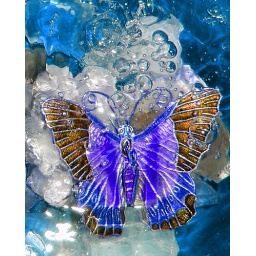
butterfly in water